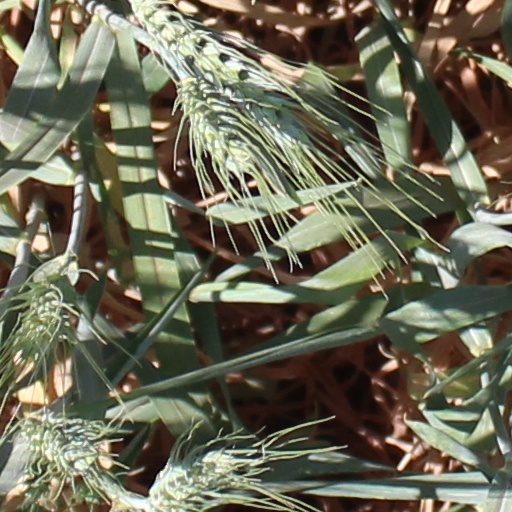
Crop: wheat